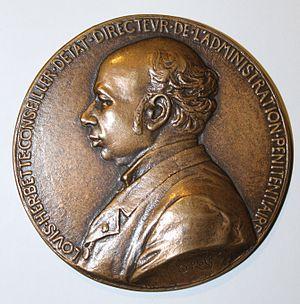
Médaille fondue (70 mm) de Louis Herbette (1843-1921), conseiller d'état, directeur de l'Administration Pénitentiaire, réalisée par le graveur Oscar Roty, éditée à l'occasion de Exposition universelle internationale en souvenir du diner amical du 8 juillet 1889, ses collaborateurs de l'exposition pénitentiaire spéciale. (Collection personnelle)
François Louis Herbette, né le 26 novembre 1843 à Paris et mort le 17 février 1921 à Suresnes, est un haut fonctionnaire français : préfet, Conseiller d’État, directeur de l’Administration pénitentiaire, vice-président de l’Alliance française, investi dans la défense de la langue française au Canada.
La direction de l'Administration pénitentiaire est l'une des cinq directions du ministère de la Justice français, chargée de l'administration pénitentiaire. D'abord rattachée au ministère de l'Intérieur en 1851, elle est placée sous l'autorité du garde des Sceaux depuis 1911. Son directeur est nommé par décret en Conseil des ministres, sur proposition du garde des Sceaux.